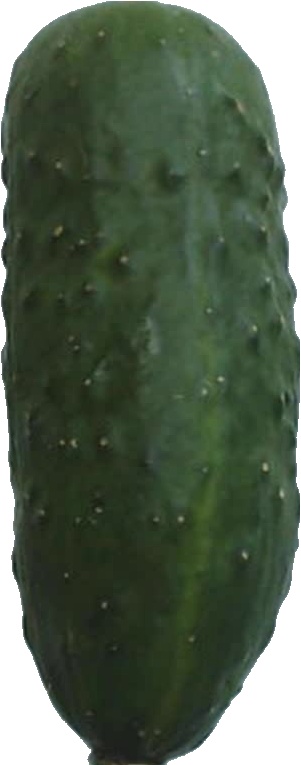
Label: cucumber_1